Battle of Memories

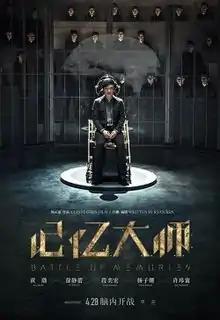
Poster

Battle of Memories is a 2017 Chinese science fiction crime thriller film co-written and directed by Leste Chen and starring Huang Bo, Xu Jinglei, Duan Yihong, Yang Zishan and Ann Hsu. It was released in China on April 28, 2017 and received critical acclaim from critics.